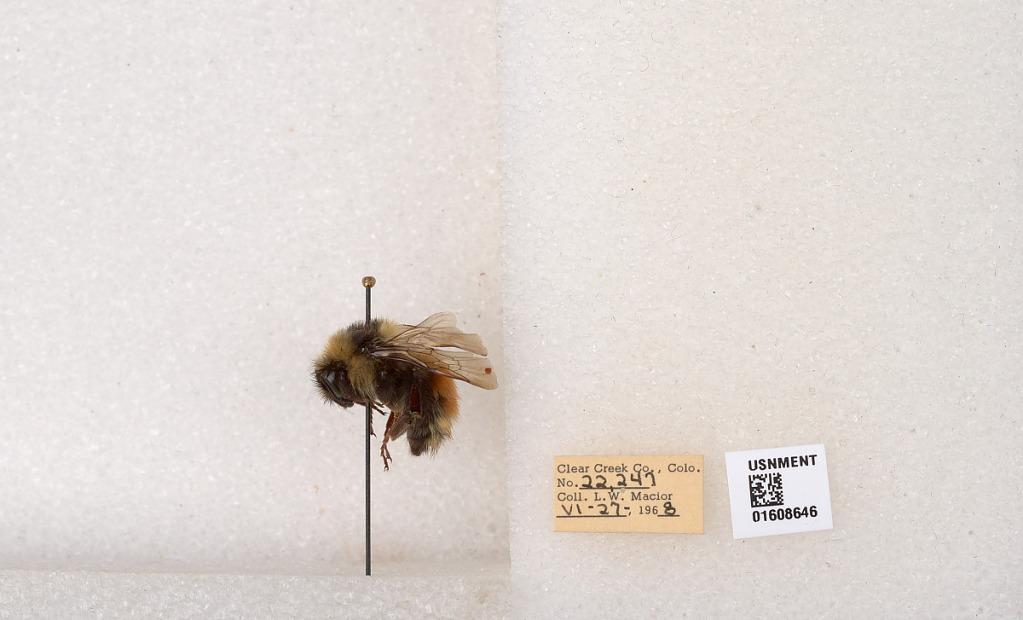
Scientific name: Bombus (Pyrobombus) sylvicola Kirby
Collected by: L. Macior
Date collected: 1968-6-27
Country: United States
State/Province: Colorado
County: Clear Creek
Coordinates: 39.6891, -105.644